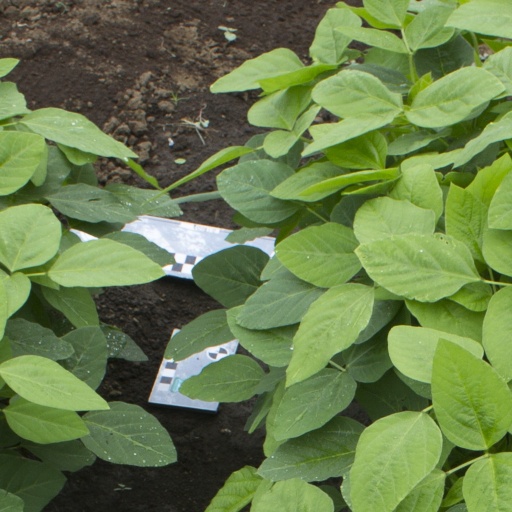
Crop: soybean